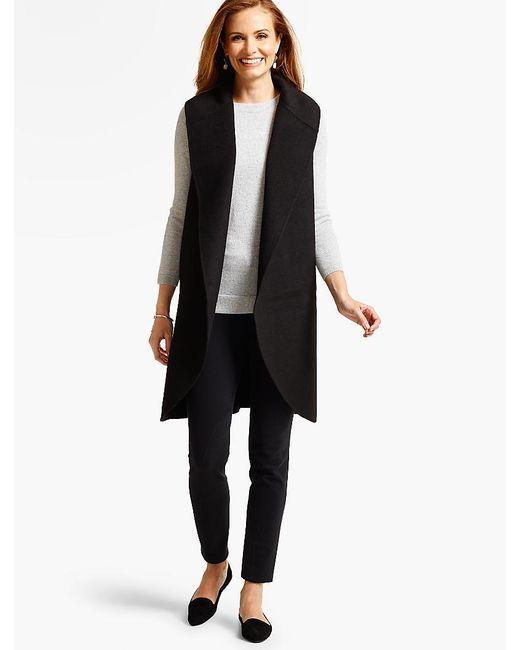
Plus Wasserfall ärmellose schwarze lange Weste für Frauen